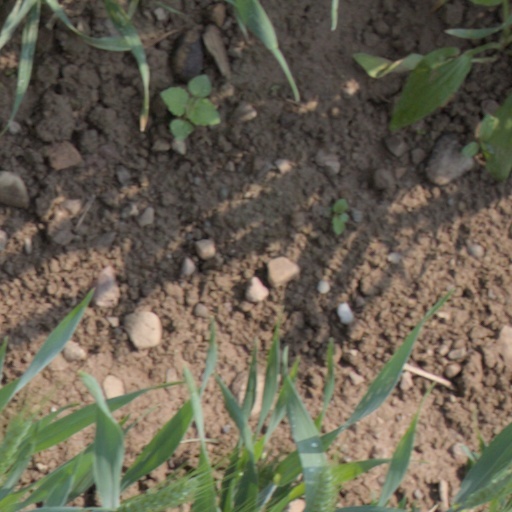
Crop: wheat